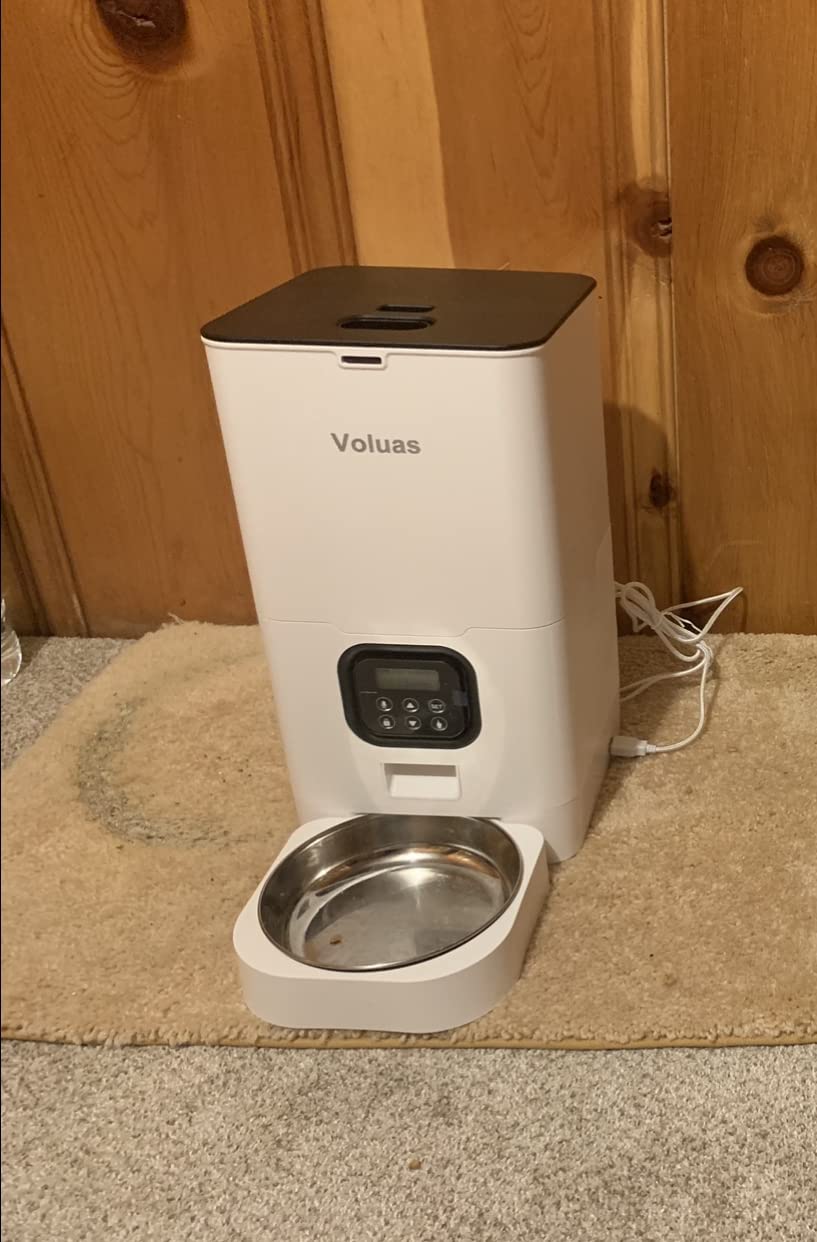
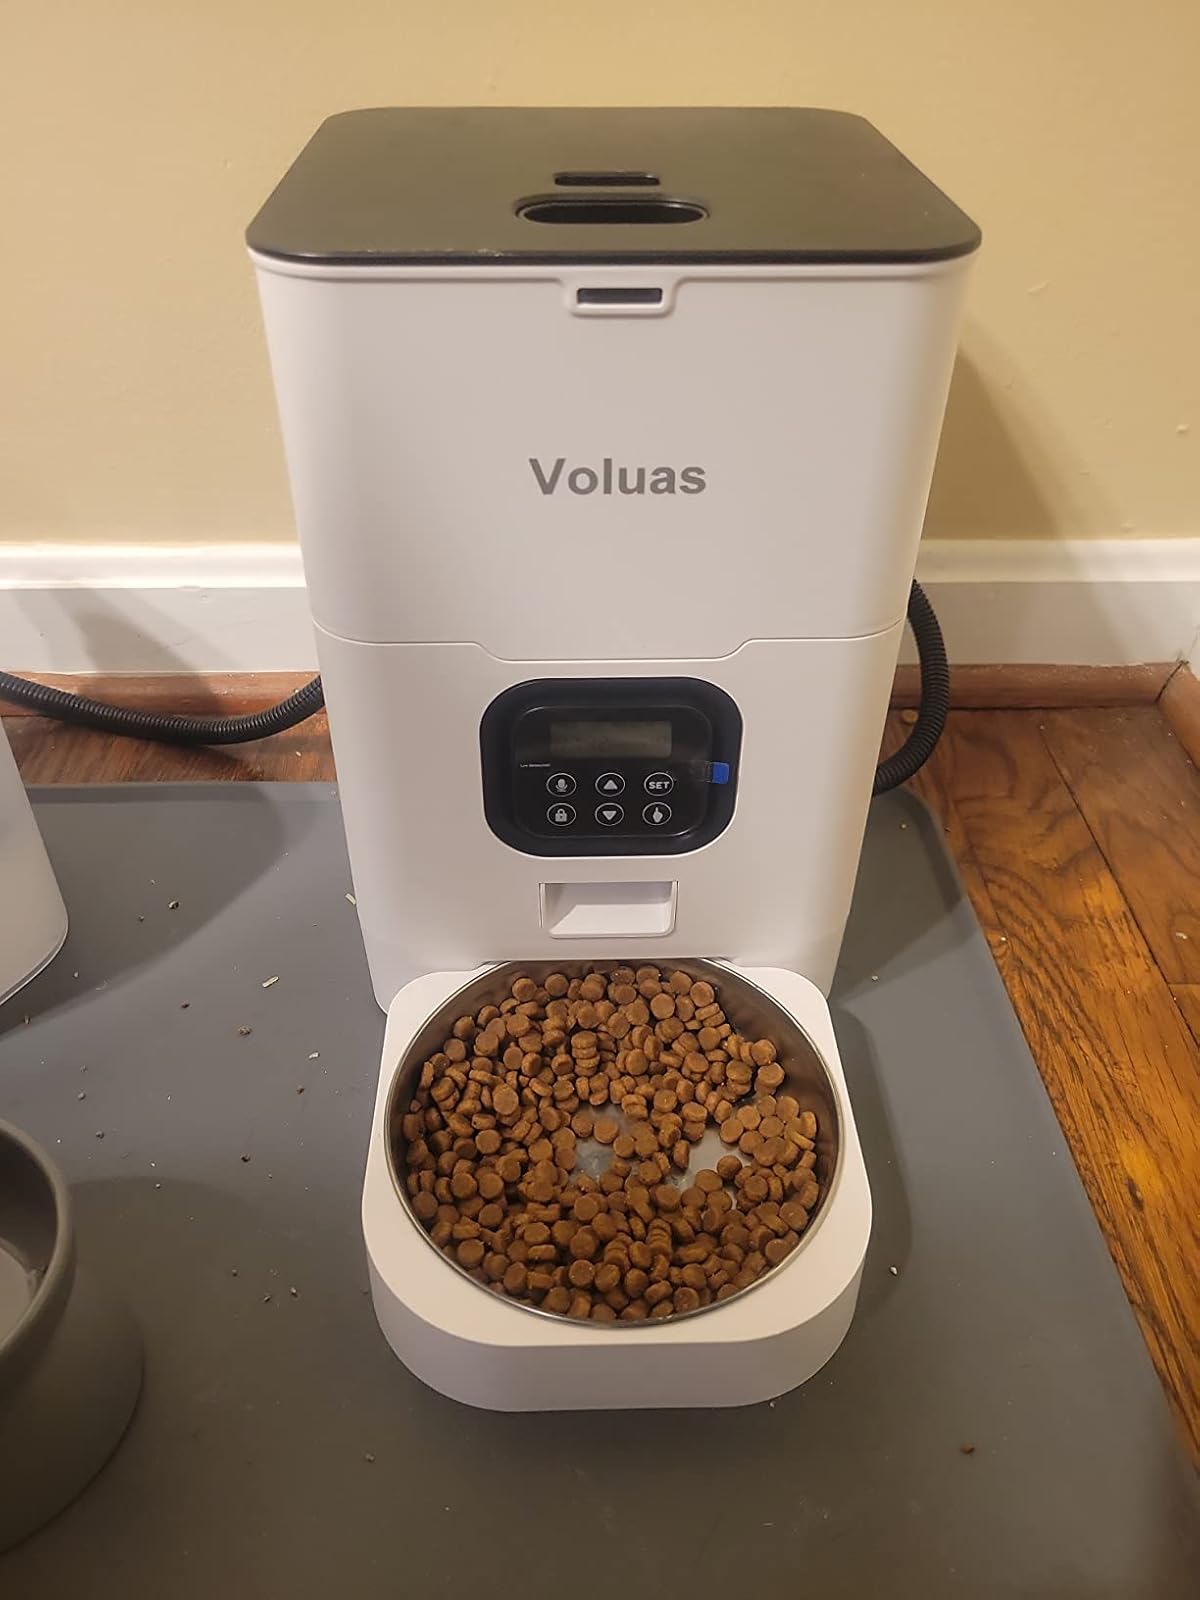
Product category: items_feeder
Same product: yes